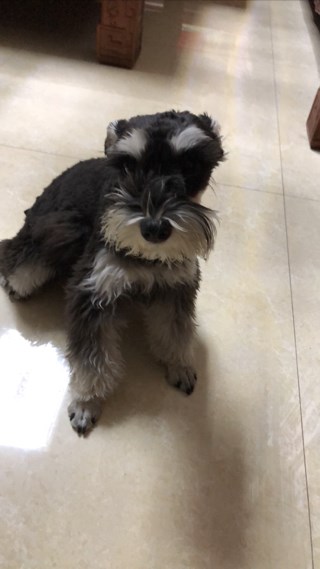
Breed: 2342-n000102-miniature_schnauzer